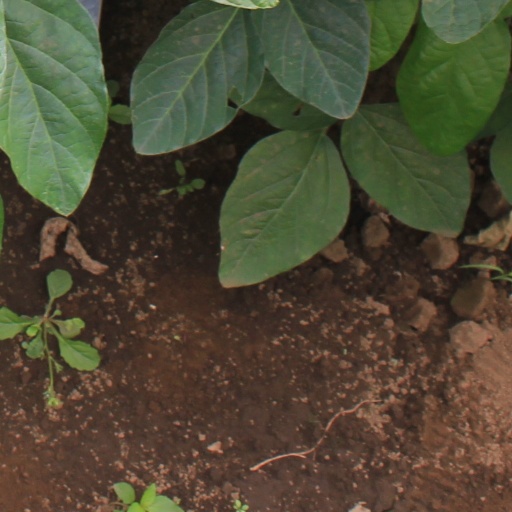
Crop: soybean